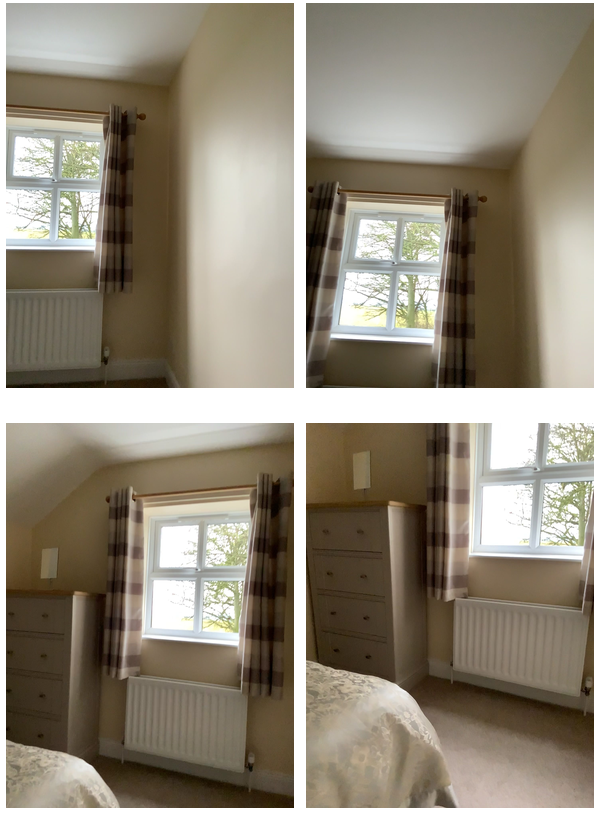Task instruction: Open the window.
Answer: {"task_instruction": "Open the window.", "nodes": ["handle", "window"], "edges": [{"functional_relationship": "openorclose", "object1": "handle", "object2": "window", "spatial_relations": ["close"], "is_touching": true}], "action_type": "rotate", "function_type": "open_close_control"}